Masterpiece (TV series)

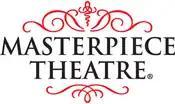
Logo used immediately before the title change.

In 2008, the word "Theatre" was dropped, and the show, officially known as "Masterpiece", was split into three different sections. "Masterpiece Classic" was initially hosted by Gillian Anderson; the following year, Laura Linney took her place. "Masterpiece Mystery!" is hosted by Alan Cumming. "Masterpiece Contemporary" was hosted initially by Matthew Goode, who was replaced by David Tennant in 2009.